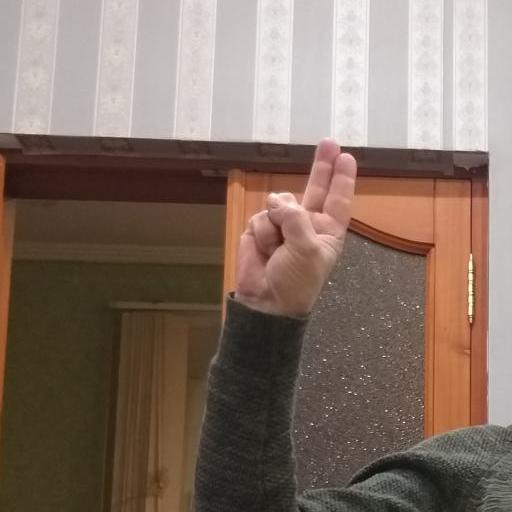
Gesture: two_up